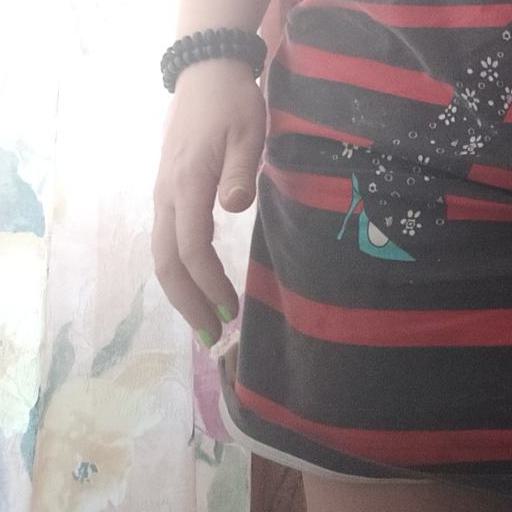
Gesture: no_gesture